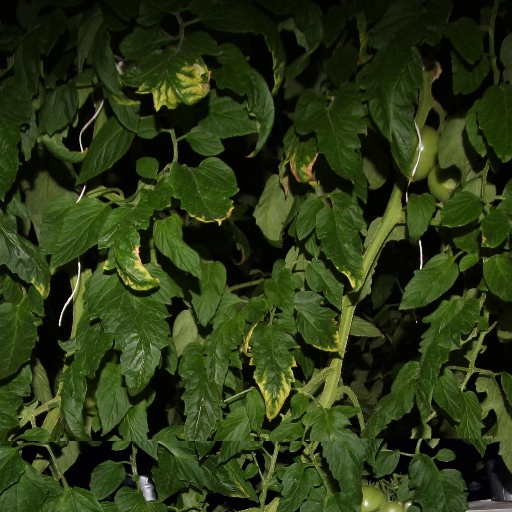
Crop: tomato